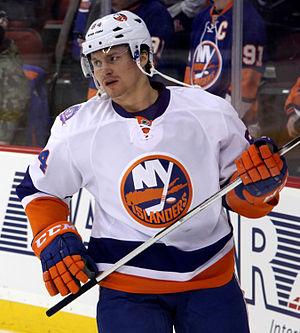
Potsdam est une ville d'Allemagne, capitale du Land de Brandebourg située près de Berlin, au bord de la rivière Havel. Elle compte aujourd'hui environ 180000 habitants, et est donc la ville la plus peuplée du Brandebourg.
Mikhail Iourevitch Hrabowski - en biélorusse : Мiхаiл Юревiч Грабоўскi - ou Mikhaïl Iourievitch Grabovski - en russe : Михаил Юрьевич Грабовский - est un joueur professionnel biélorusse de hockey sur glace.